Zakir Hasanov

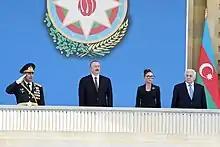
Hasanov (far left) during a military parade in honor of the Day of the Armed Forces of Azerbaijan in 2018.

He was previously the Deputy Minister of Internal Affairs.